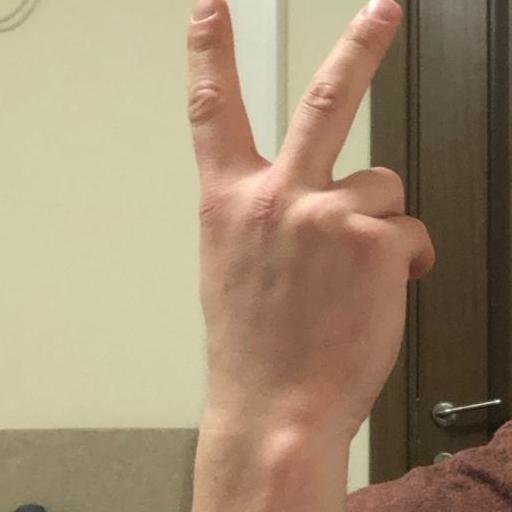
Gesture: peace_inverted